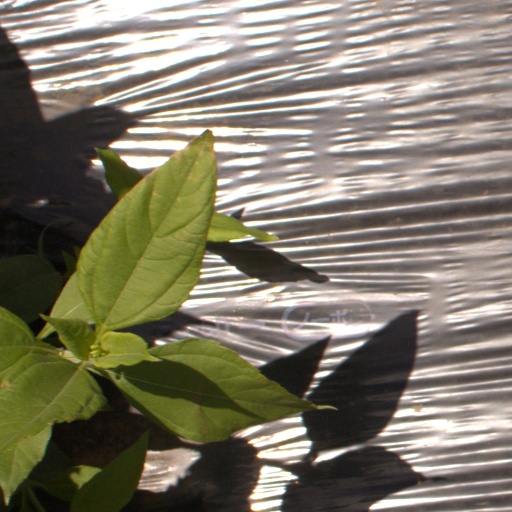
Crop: Jerusalem artichoke